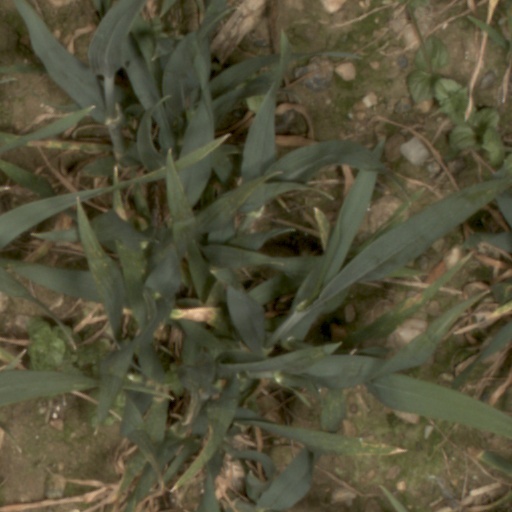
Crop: wheat